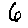
Label: 6